Andy Vargas

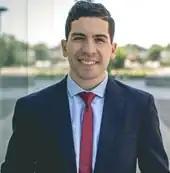
Vargas in 2017

Andres X. "Andy" Vargas is a State Representative who represents the 3rd Essex District in the Massachusetts House of Representatives. He represents the city of Haverhill. Vargas serves on the House Committee on Ways and Means, Joint Committee on Community Development and Small Businesses, Joint Committee on Education, Joint Committee on Public Health, and the Joint Committee on Ways and Means. He is a member of the Massachusetts Black and Latino Legislative Caucus. Vargas is a member of Phi Iota Alpha fraternity.